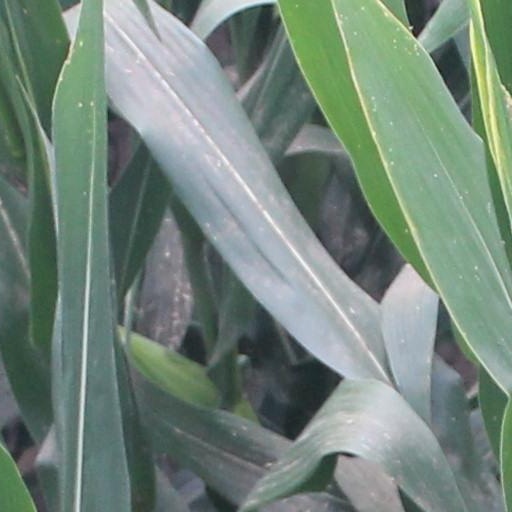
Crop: maize; corn